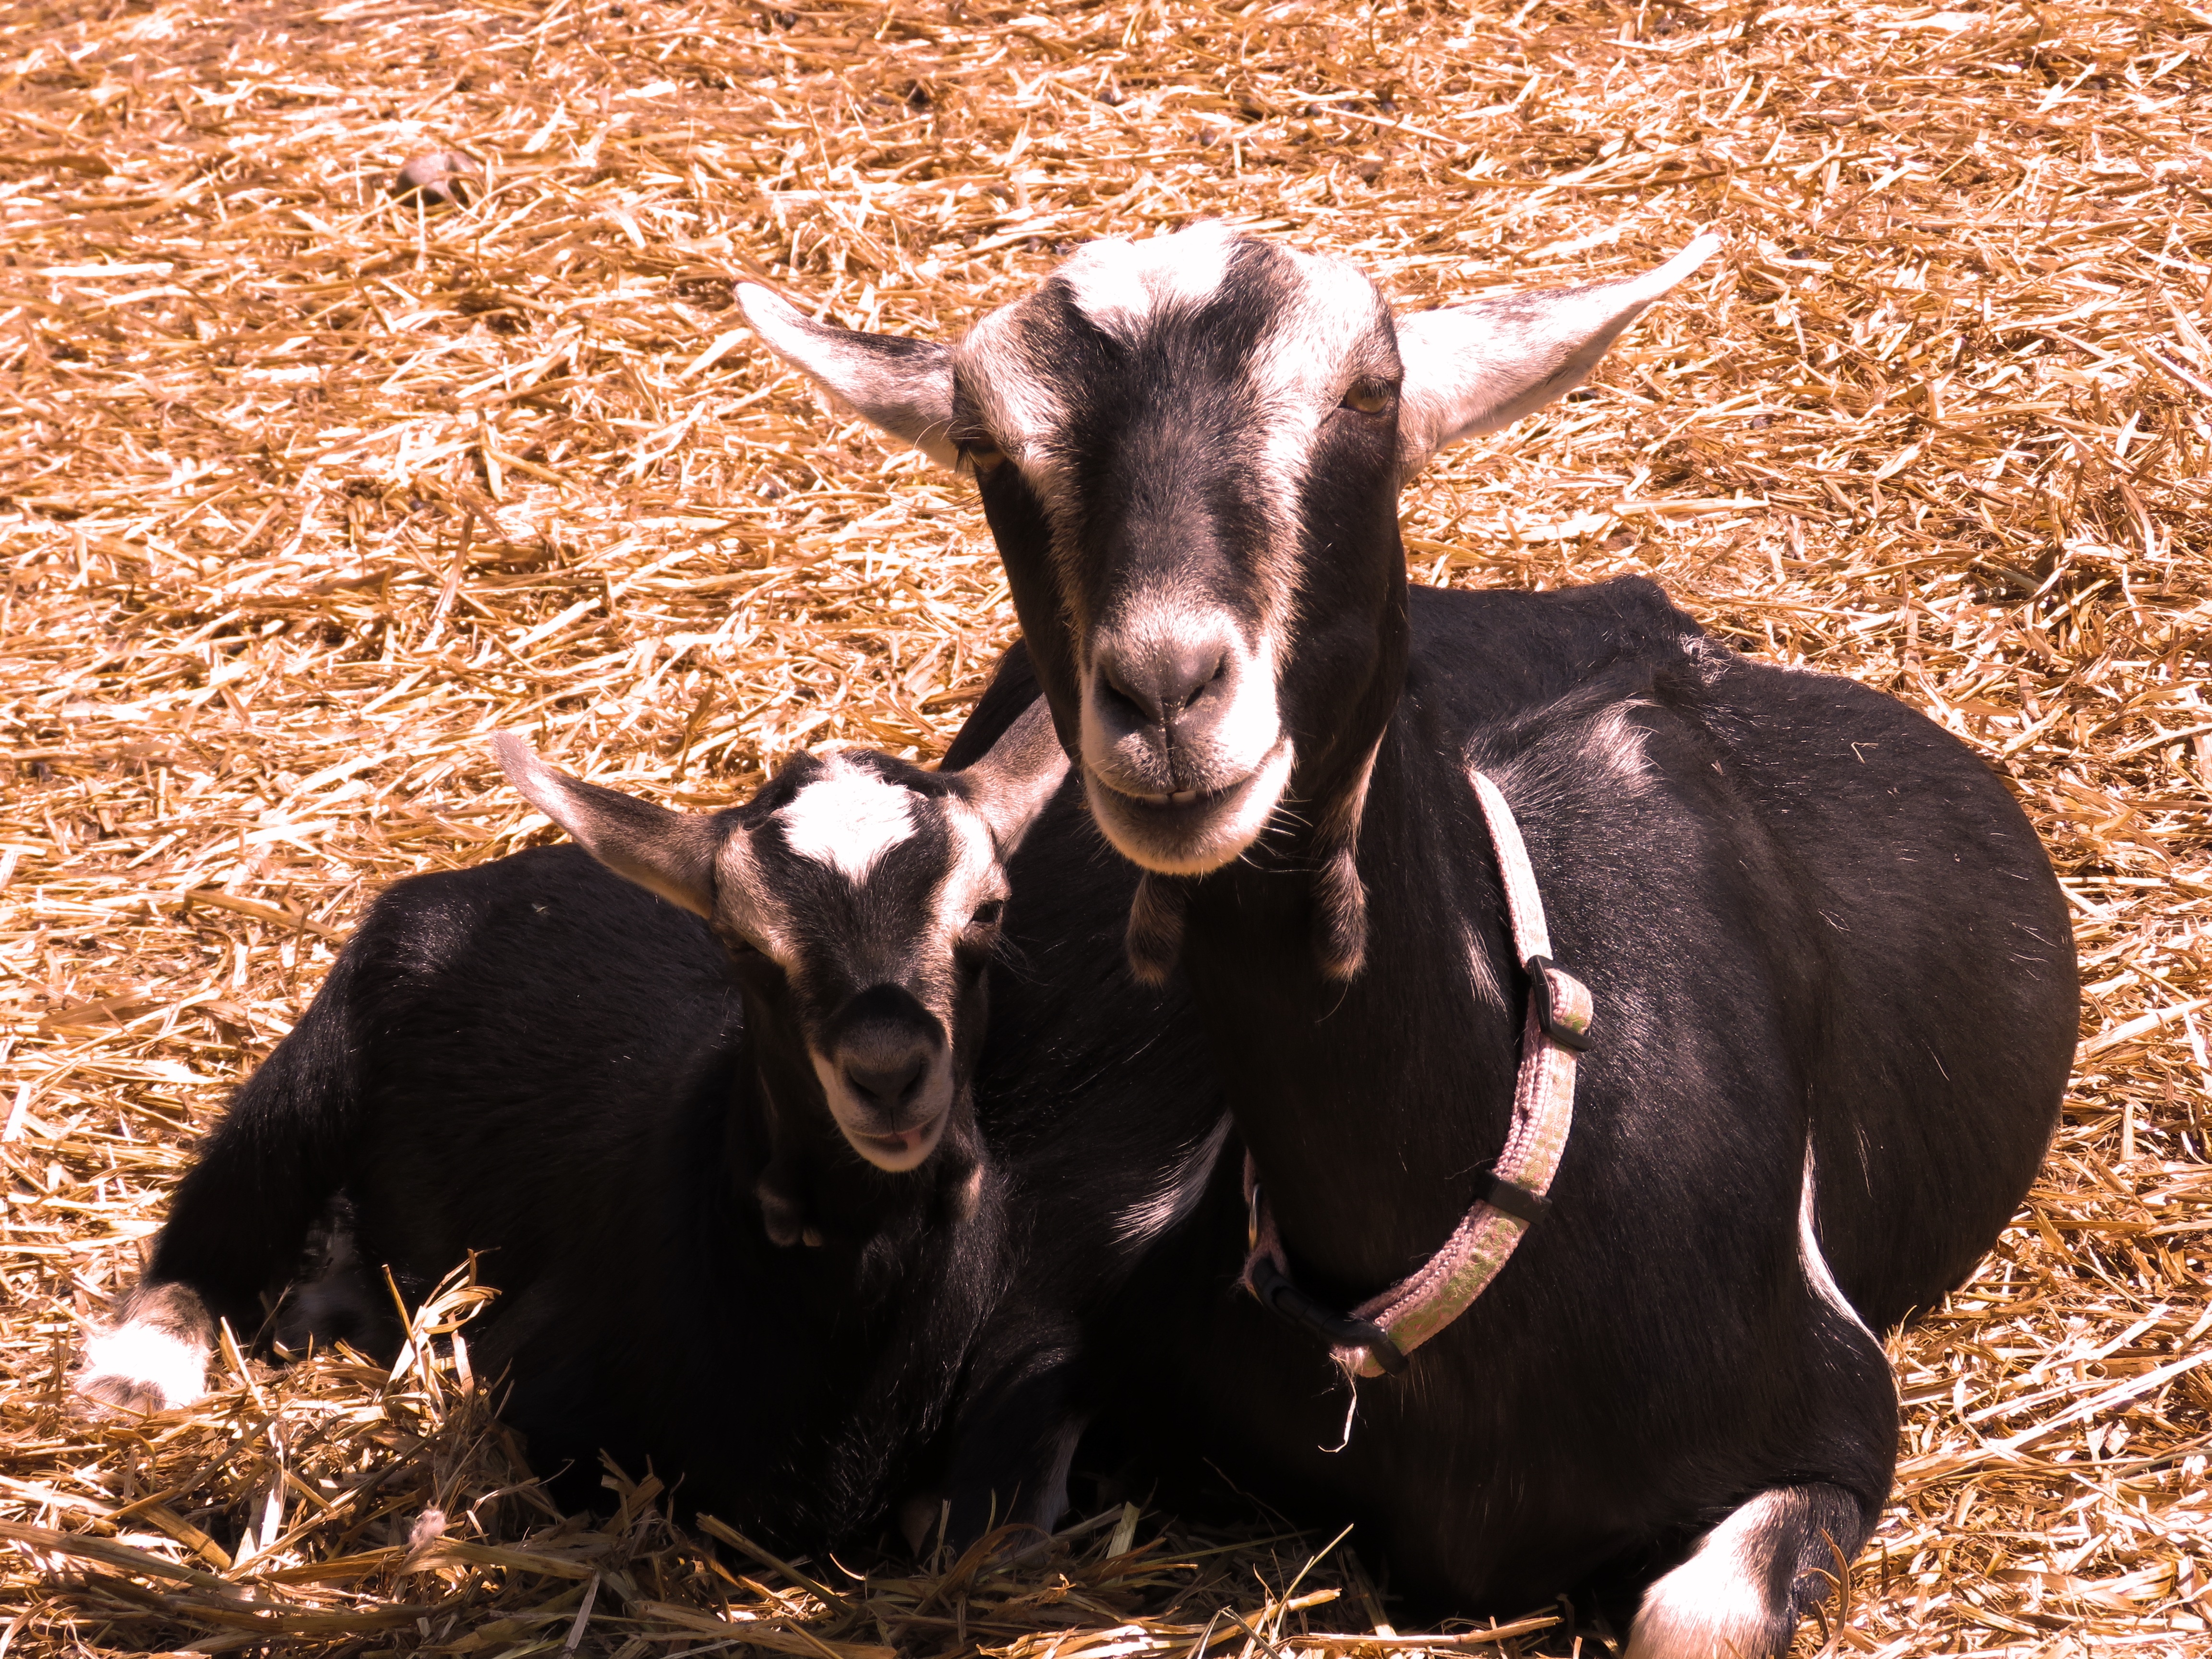
farm, kid, cute, goat, horn, pasture, mammal, baby, fauna, goats, vertebrate, goatling, baby goat, cattle like mammal, cow goat family